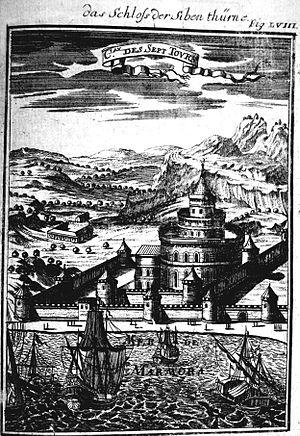
Yedi Kule ou Yedikule est le nom turc de deux forteresses ayant souvent servi de prison, situées :